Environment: real
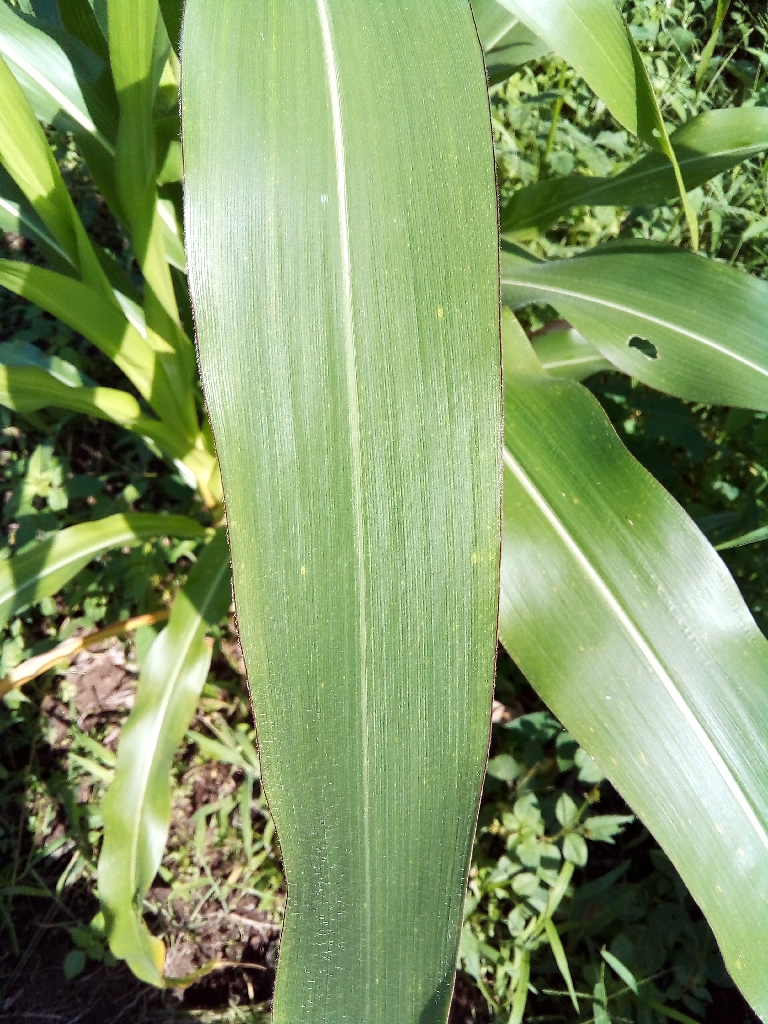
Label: healthy